Delta, British Columbia

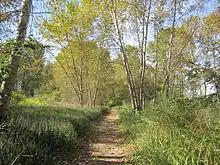
A trail on Deas Island in late September

Delta is located south of Vancouver and north of the Canada–US border at Peace Arch, Surrey. It is bordered by water on three sides: The Fraser River to the north, the Georgia Strait to the west and Boundary Bay to the south. At , Delta is the largest municipality in the GVRD; the second largest is its neighbour to the east, Surrey, at .